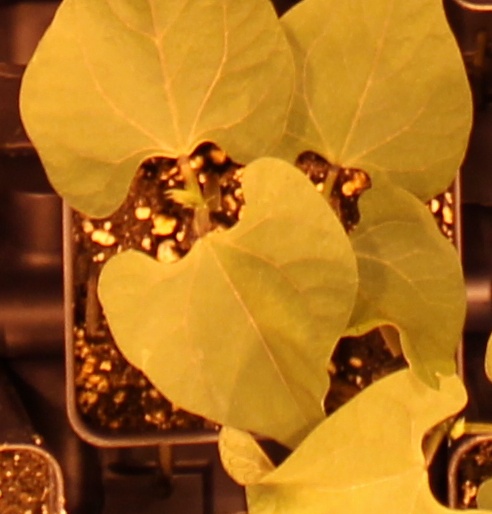
Label: Blackbean